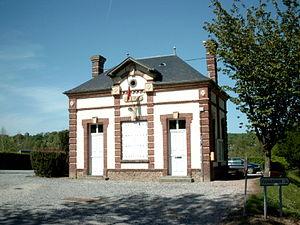
Rocques est une commune française située dans le département du Calvados en région Normandie, peuplée de 286 habitants.